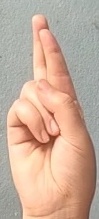
ASL sign: R